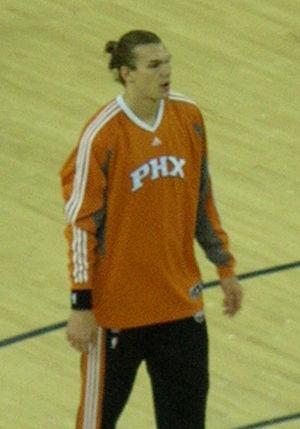
La All-NBA Development League Team est une distinction attribuée par la National Basketball Association Development League aux meilleurs joueurs de la ligue à l'issue de chaque saison. Le vote est effectué auprès des entraîneurs. Les All-NBA Development League Team sont composées de trois cinq majeurs, avec une première, une seconde et une troisième équipe. Les All-NBA Development League Team comportaient à l'origine deux équipes, avant de passer à trois équipes en 2007–08.